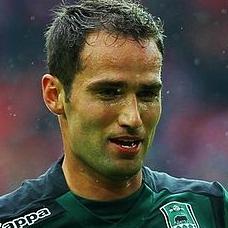
Age: 33